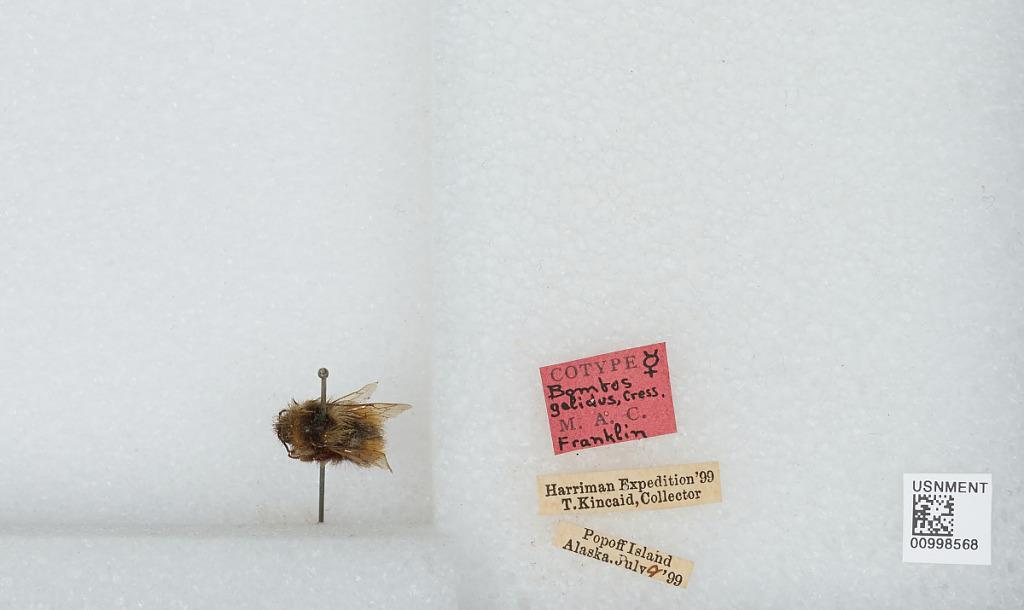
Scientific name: Bombus (Pyrobombus) sylvicola Kirby
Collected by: T. Kincaid
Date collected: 1899-7-9
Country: United States
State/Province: Alaska
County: Aleutians East
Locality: Popof Island
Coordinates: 55.3136, -160.375